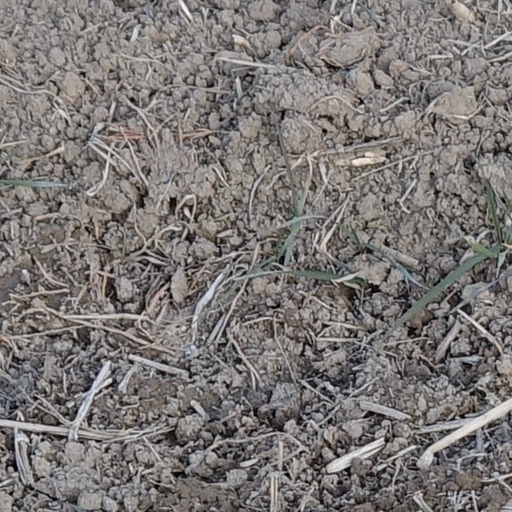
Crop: wheat